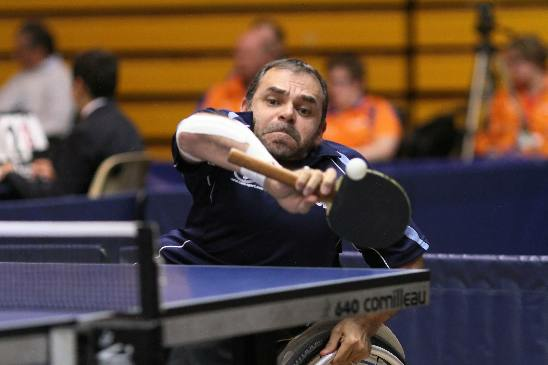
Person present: Yes